Thespis (opera)

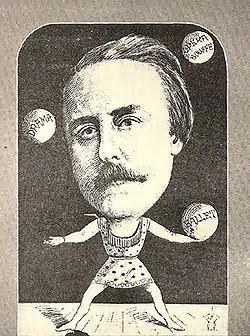
John Hollingshead had a lot of balls in the air: This engraving shows him juggling ballet, opéra bouffe, and drama.

Impresario and author John Hollingshead, the lessee of London's Gaiety Theatre since 1868, had produced a number of successful musical burlesques and operettas there. Indeed, Hollingshead "boasted that he kept alight 'the sacred lamp of burlesque.'" Gilbert and Sullivan were each well acquainted with the Gaiety and its house artistes. Gilbert's "Robert the Devil" (a burlesque of the opera "Robert le Diable") had been on the programme on the theatre's opening night on 21 December 1868, with Nellie Farren in the title role, and played successfully for over 100 nights. Constance Loseby and Annie Tremaine (both of whom had roles in "Thespis") were also in the cast of "Robert", and Arthur Sullivan was in the audience on that opening night as one of Hollingshead's guests. It was a great success, "received with a storm of approbation". Less successfully, Gilbert had also written a play for the theatre in 1869 called "An Old Score". Hollingshead would later say that the piece was "too true to nature". By late September or early October 1871, Gaiety programmes announced that "The Christmas Operatic Extravaganza will be written by W. S. Gilbert, with original music by Arthur Sullivan." There would be prominent roles for the popular comedian J. L. Toole, as well as Farren, the theatre's star "principal boy" in all of its burlesques.